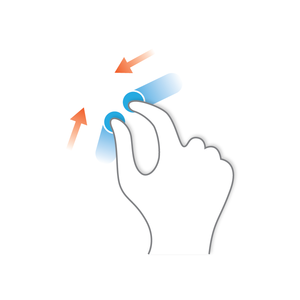
Multi-touch / Multitouch finger gestik
En berøringsfølsom skærm med multi-touch er en teknologi som gør det muligt at kunne registrere flere samtidige eller sekvenstapning fingertrykninger og/eller fingertrækninger.